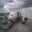
Label: airplane